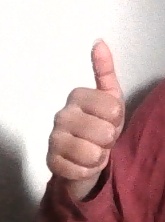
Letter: aleff